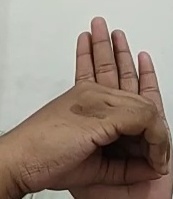
ASL sign: 0